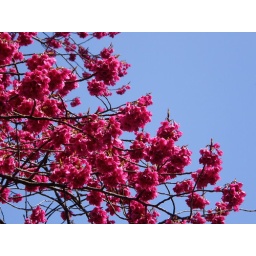
red flowers in the sky